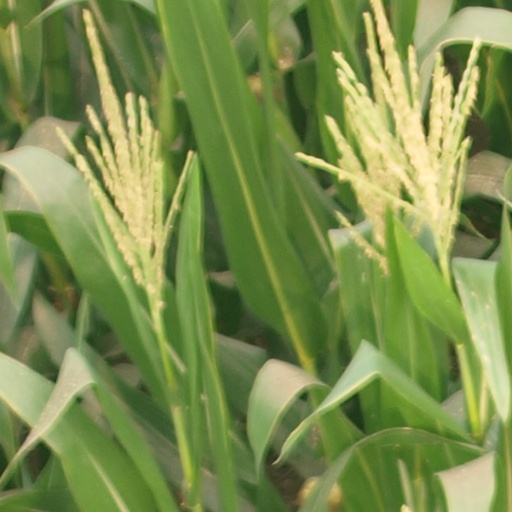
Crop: maize; corn